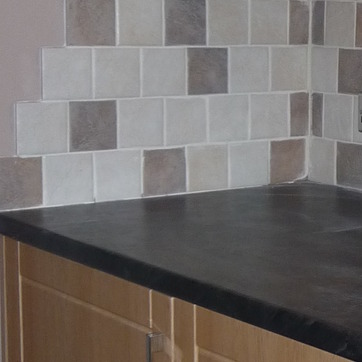
Material: tile